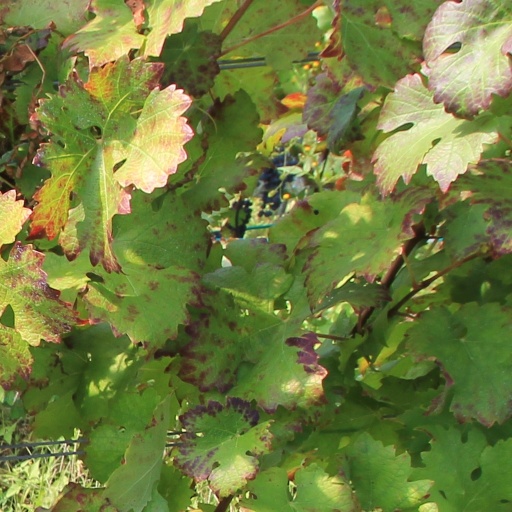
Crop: grape